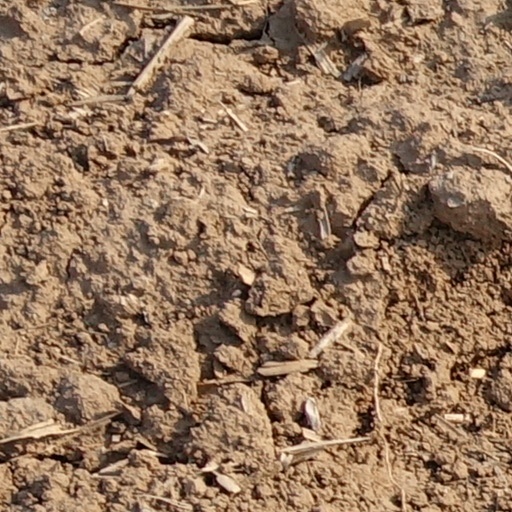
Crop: wheat